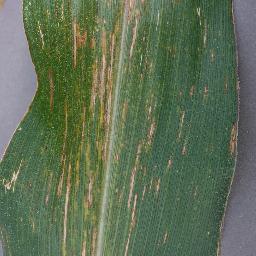
Label: Corn___Cercospora_leaf_spot Gray_leaf_spot